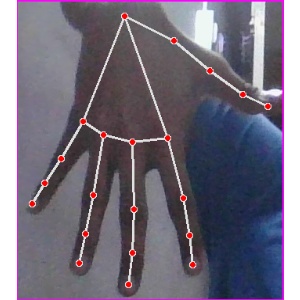
अक्षर: ढ